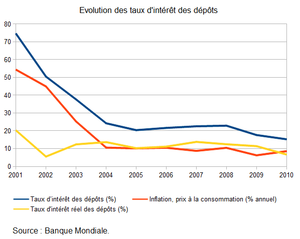
Évolution des taux d'intérêt des dépôts en Turquie - Source: Banque Mondiale
En 2017, la Turquie est la première puissance économique du Moyen-Orient devant l'Iran et l'Arabie saoudite, la 7ᵉ puissance économique d'Europe et la 13ᵉ puissance économique mondiale. Membre du G20 et de l'Union douanière, la Turquie a officiellement entamé ses négociations d’adhésion avec l’Union européenne en octobre 2005.